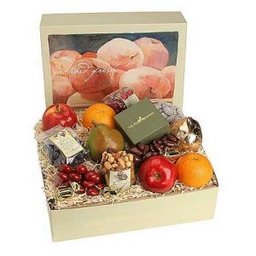
Label: Orange